Mowag Duro

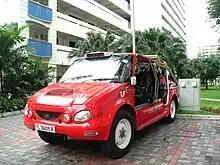
Duro chassis, LFAV, "Red Rhino"

These vehicles are in use in different fire units in Switzerland, such as the fire departments of Bern, Frick, Baar.